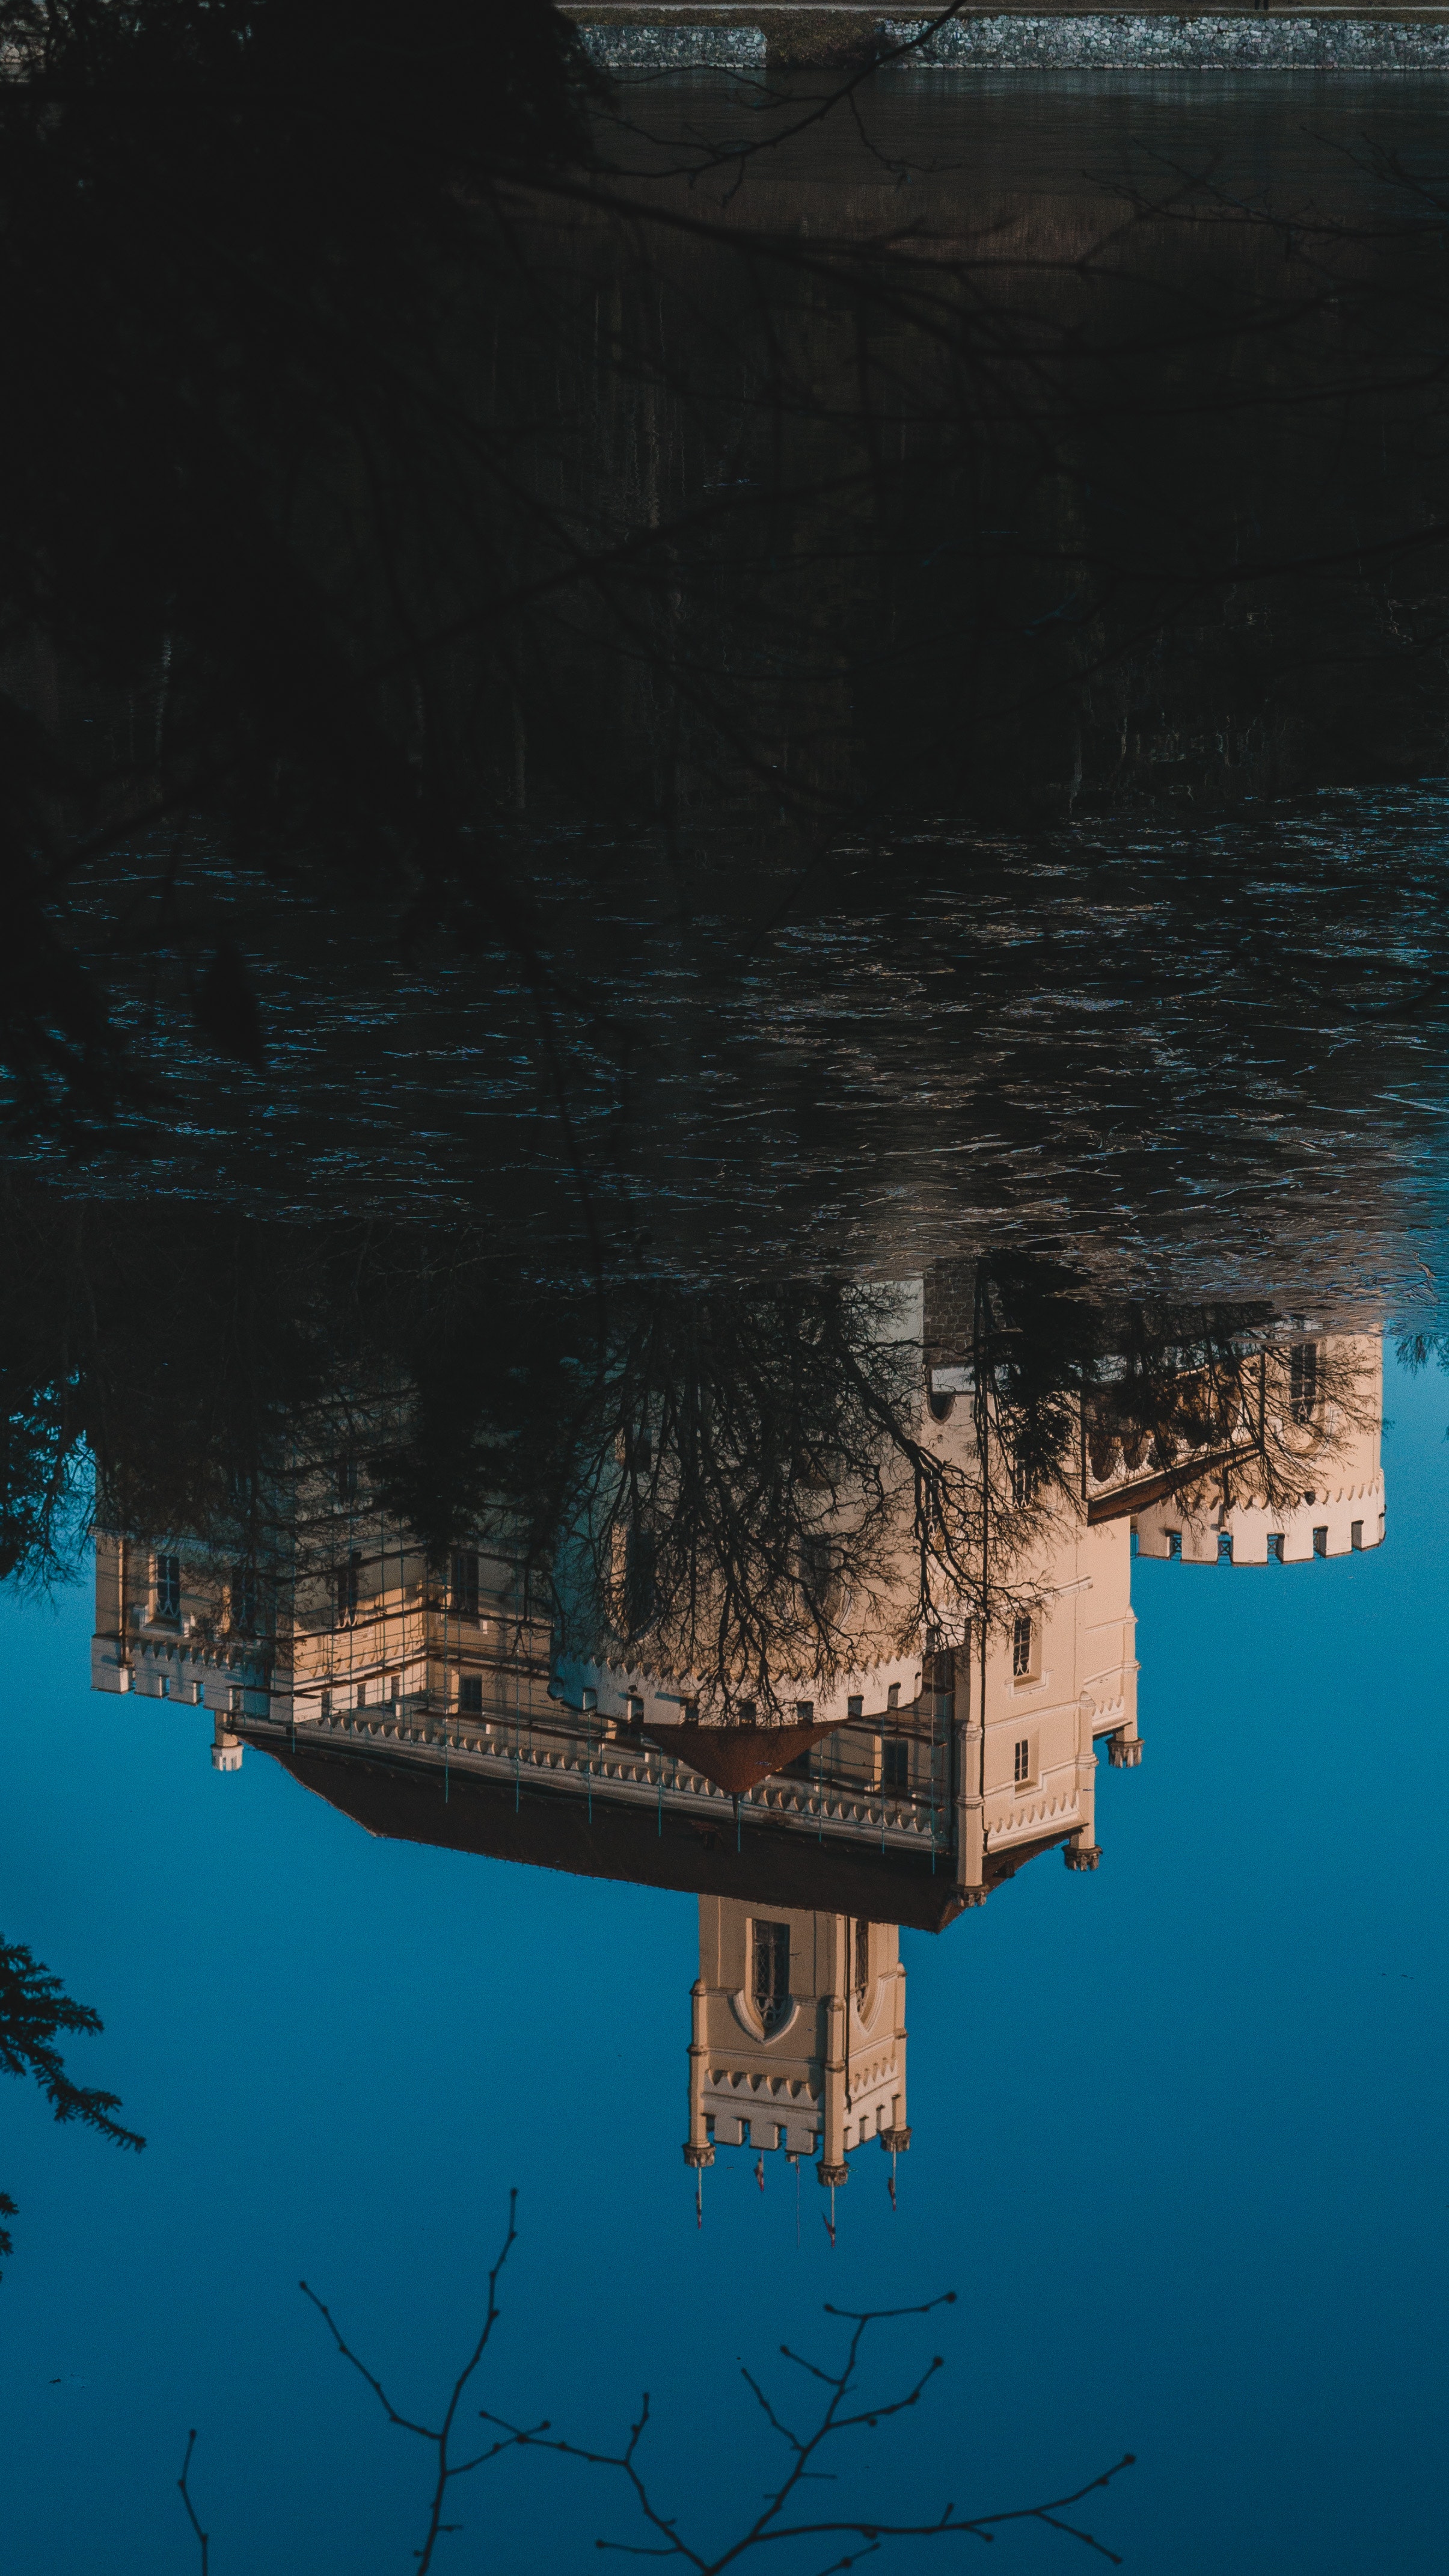
water, reflection, bridge, architecture, river, space, world, nonbuilding structure